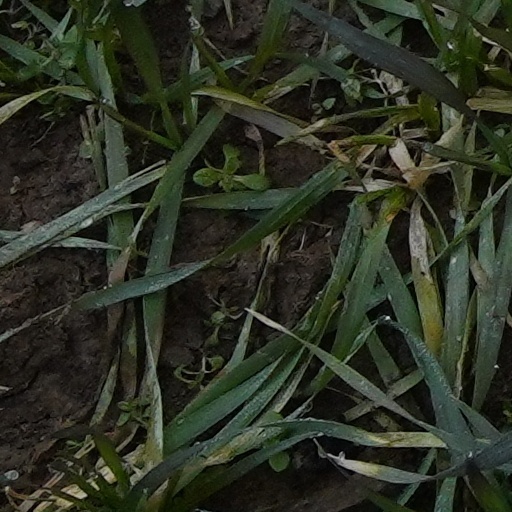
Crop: wheat